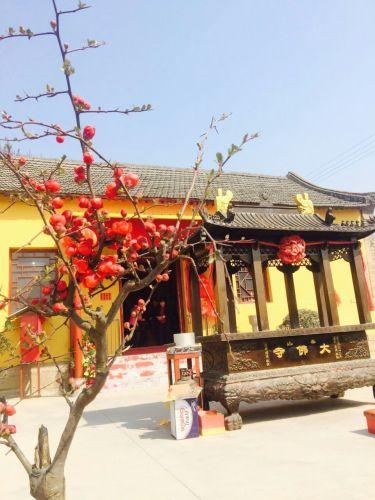
地标名称：大佛寺
所在城市：泰安市·岱岳区